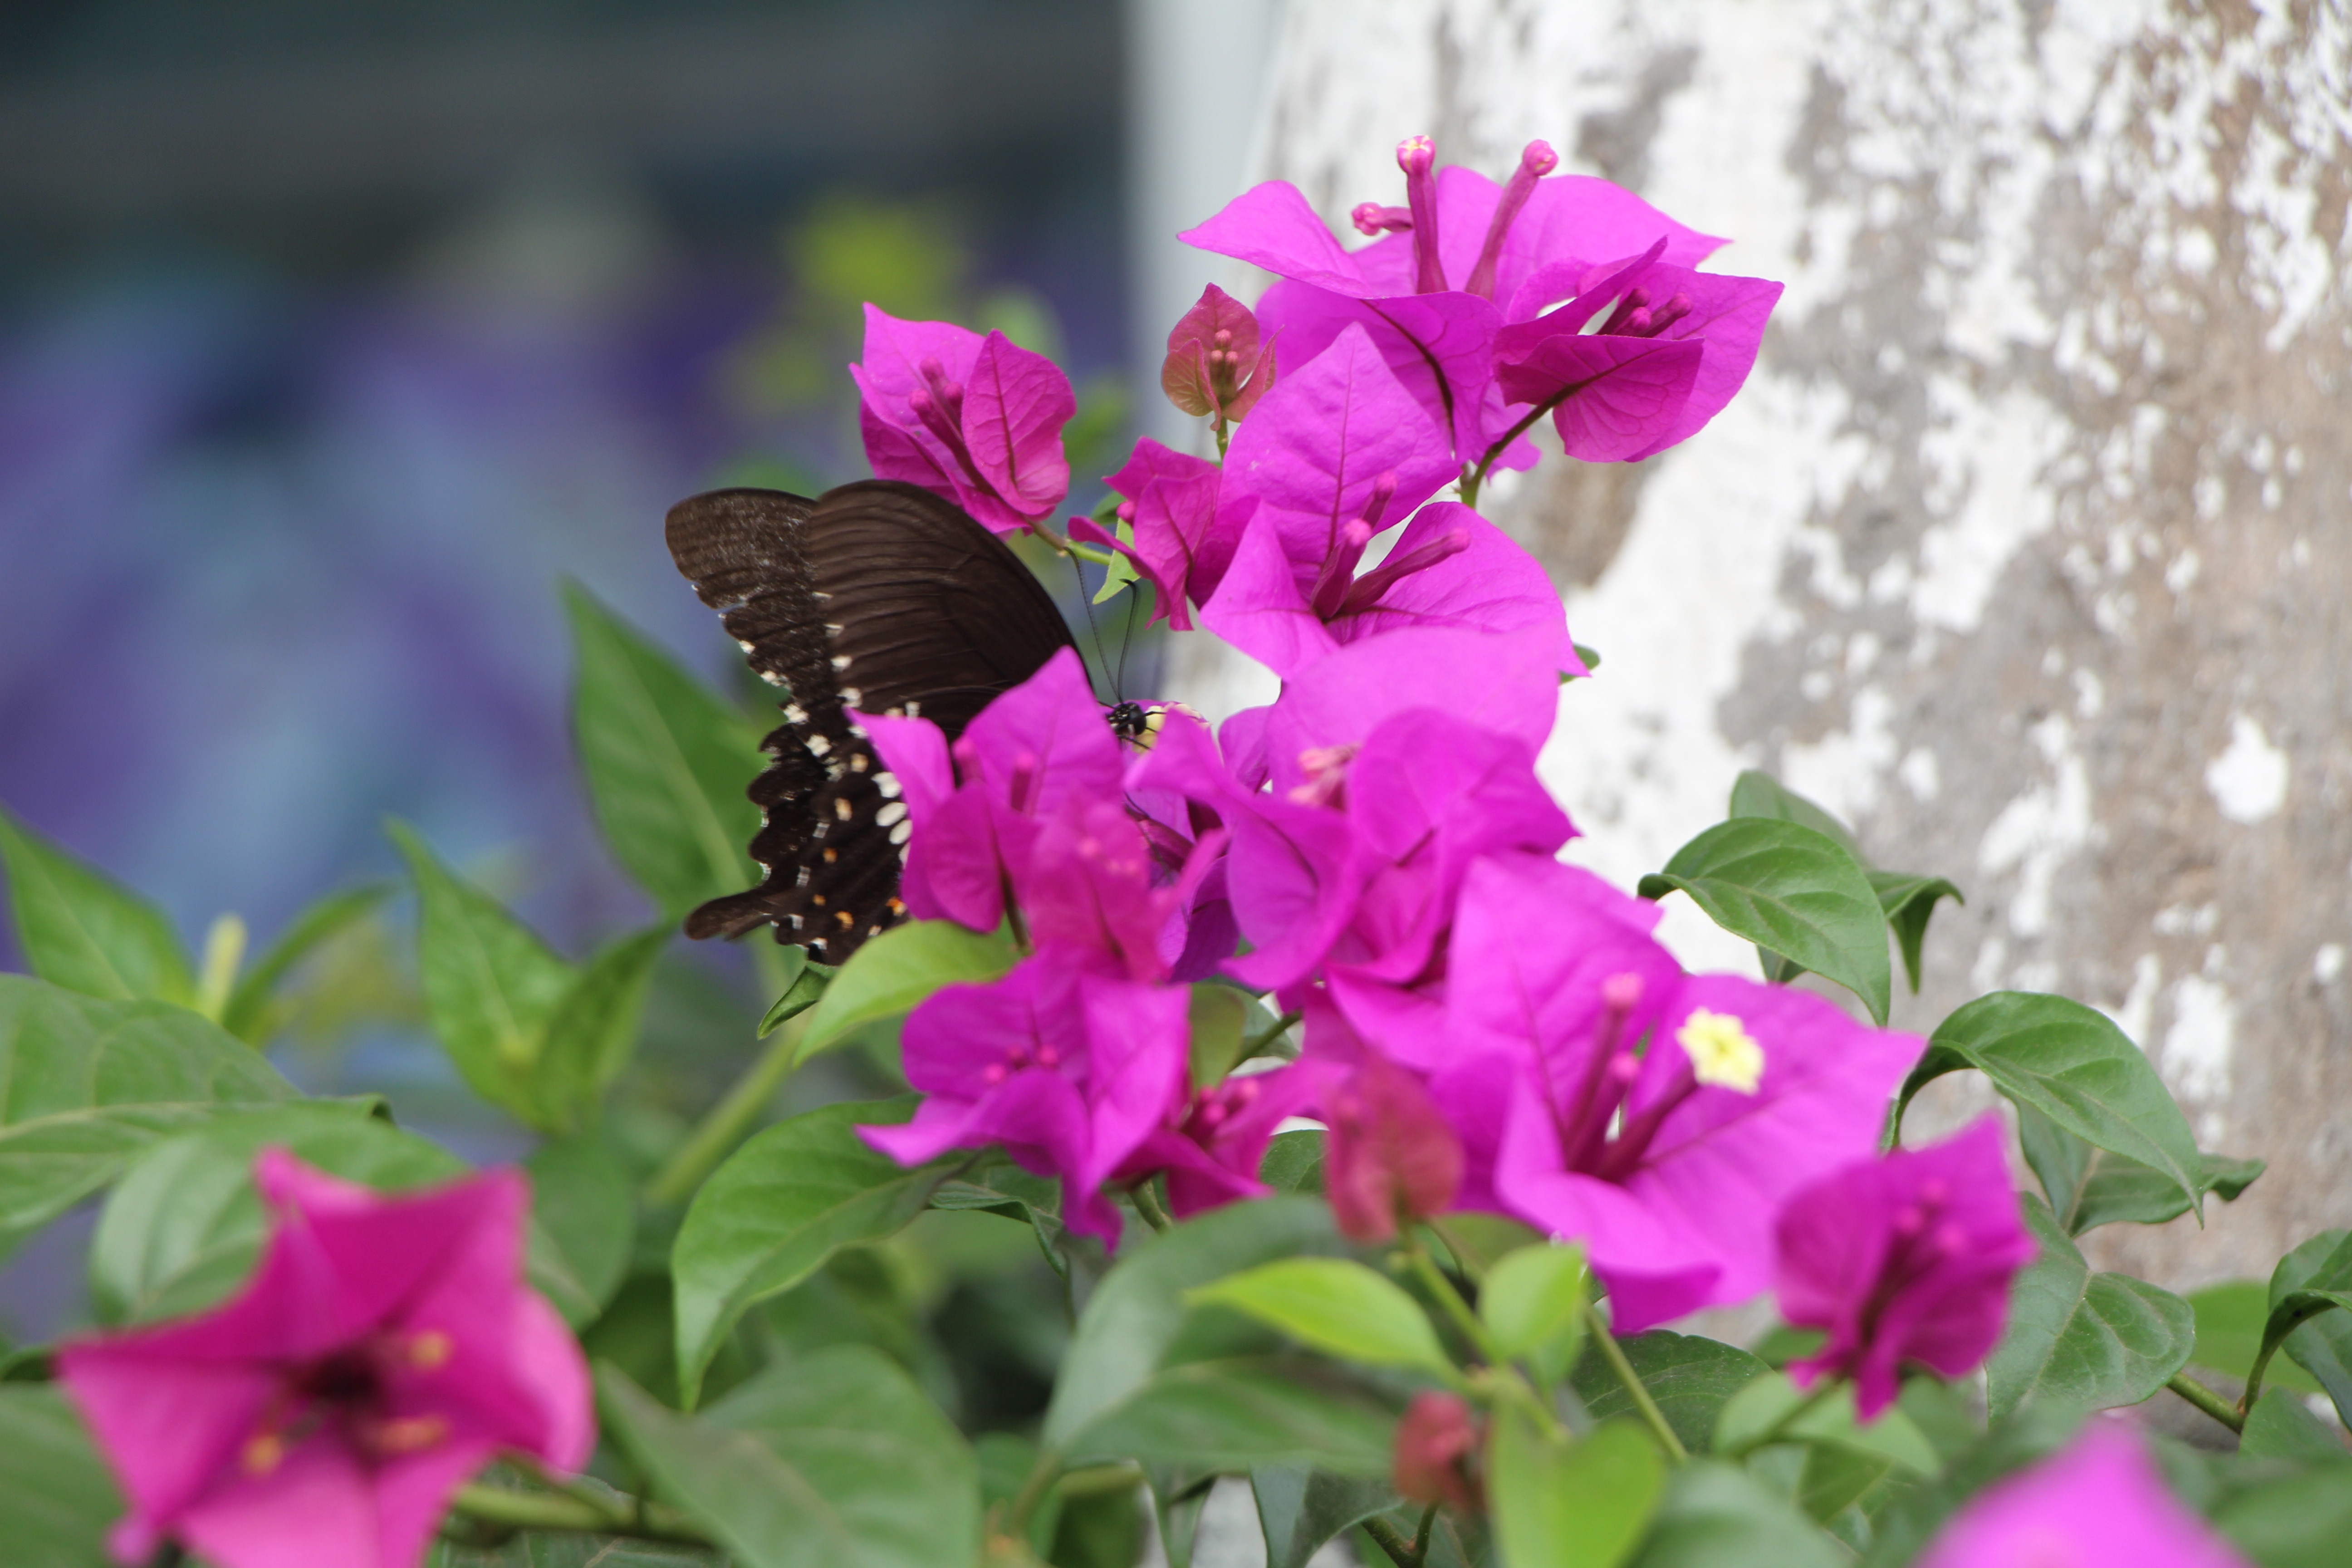
blossom, plant, flower, petal, green, insect, botany, butterfly, flora, wildflower, shrub, bougainvillea, macro photography, flowering plant, annual plant, land plant, moths and butterflies, tags separated by commas to spend